Bahawalnagar

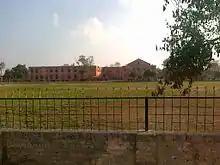
Govt post graduate college Bahawalnagar is the biggest college of Bahawalnagar District

As the literacy rate of this city is not quite enough but the government owned institutions are offering their services to increase the literacy rate. The sub-Campus of Islamia University is also located in Bahawalnagar.